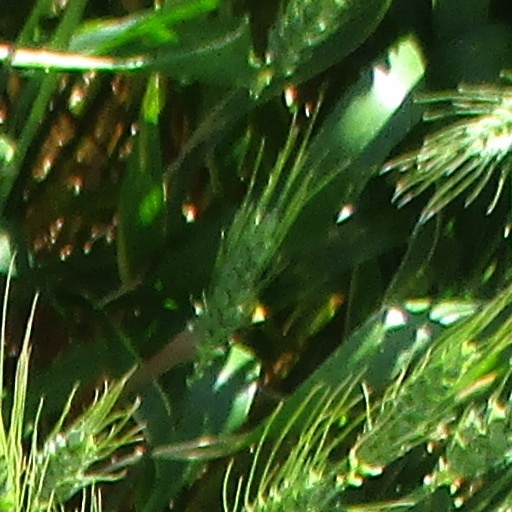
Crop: wheat